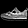
Label: Sandal